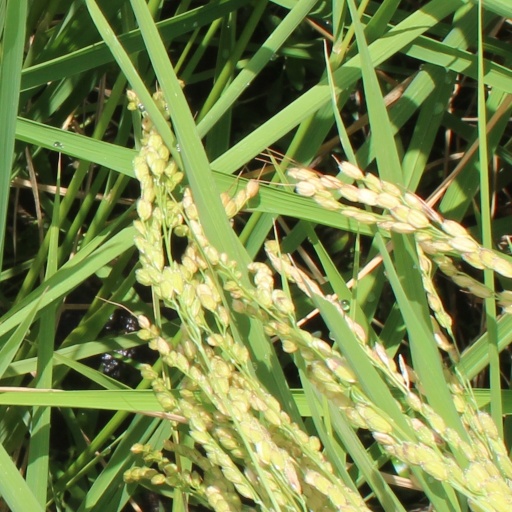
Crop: rice